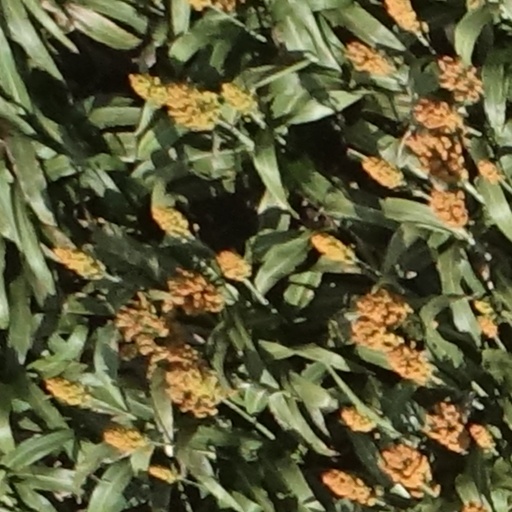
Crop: sorghum